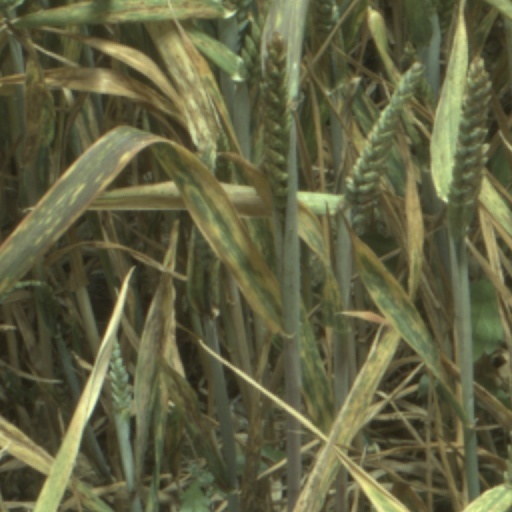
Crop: wheat